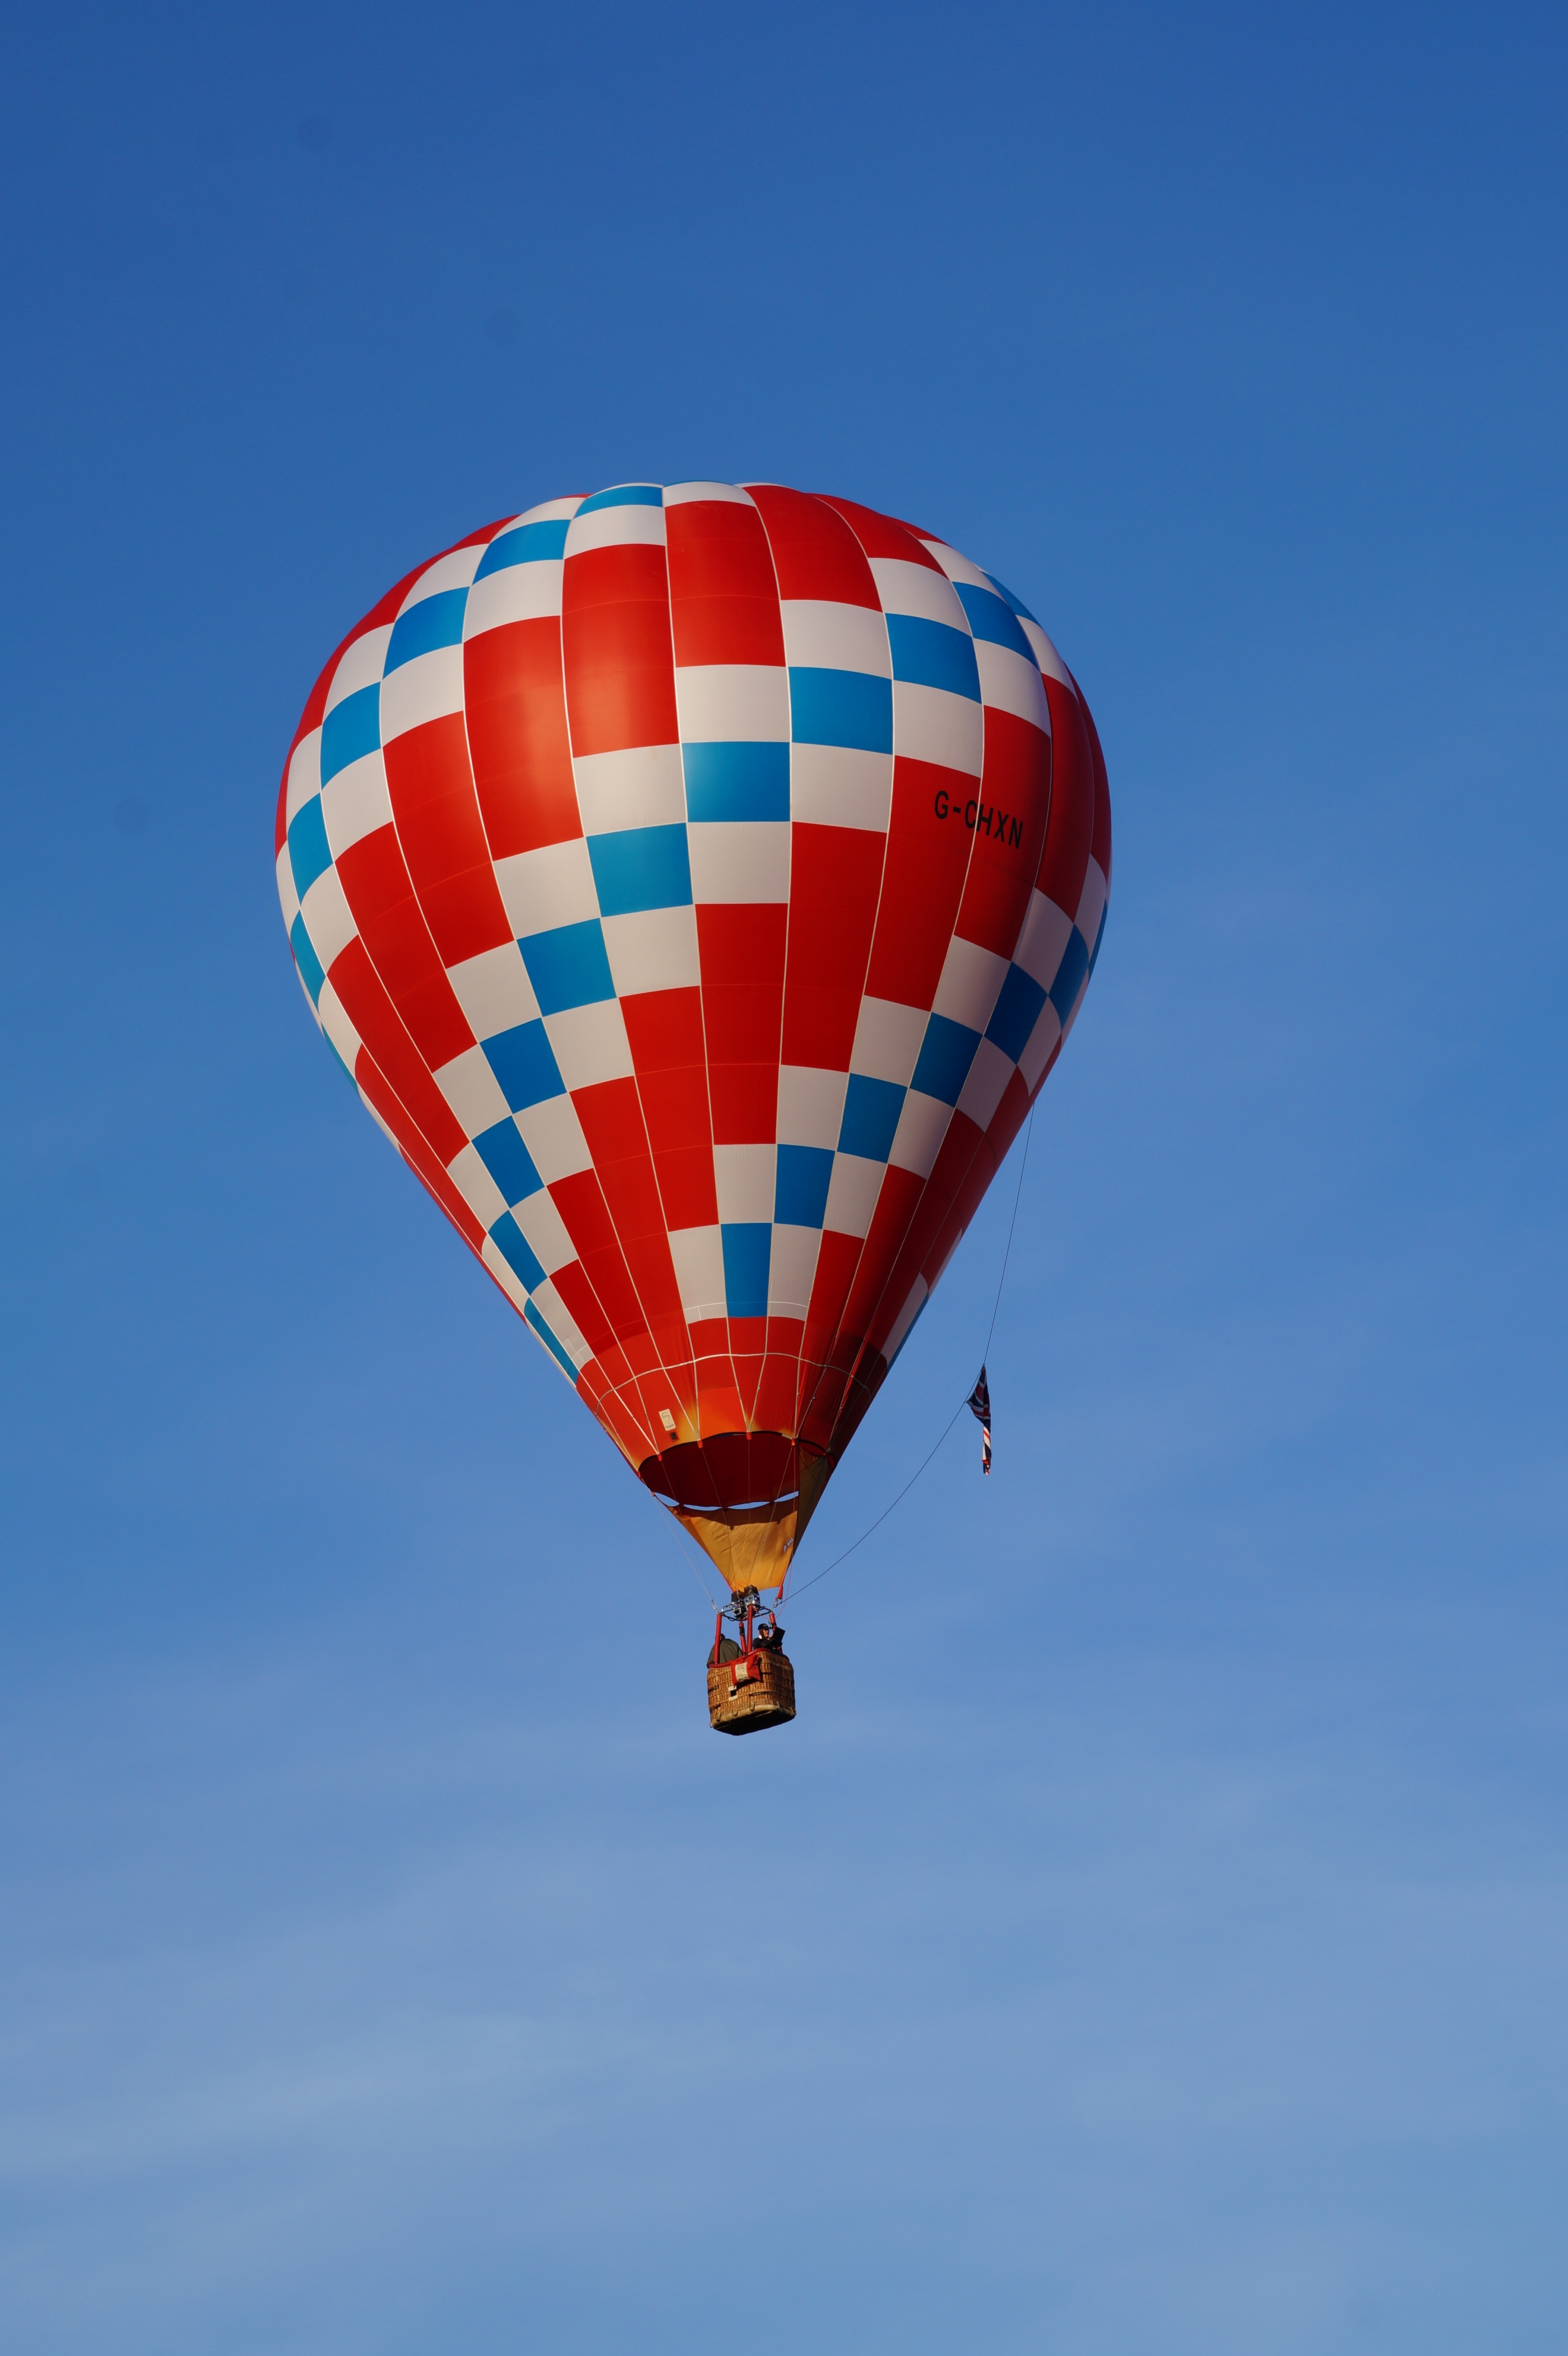
wing, sky, balloon, hot air balloon, summer, aircraft, vehicle, drive, hot air, blue, float, toy, take off, hot air ballooning, hot air balloon ride, the hot air balloon ride, balloon envelope, atmosphere of earth